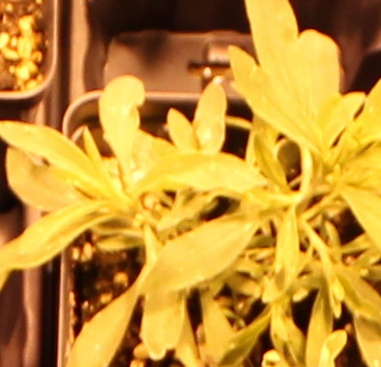
Label: Kochia